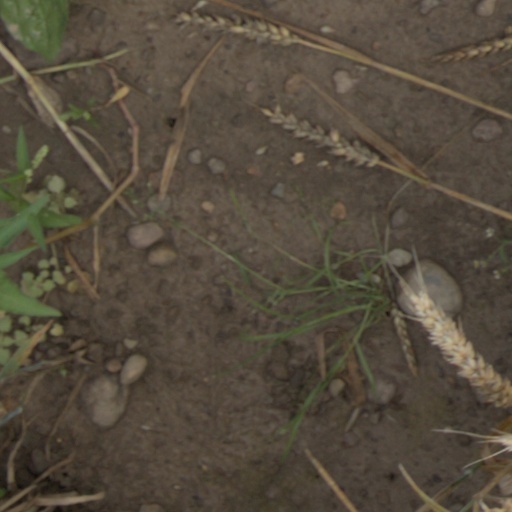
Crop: wheat